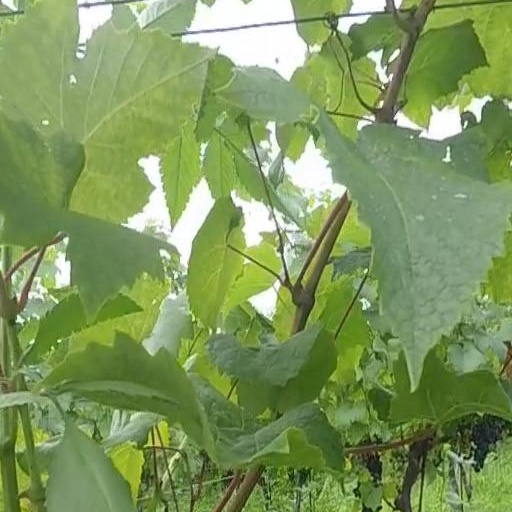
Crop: grape